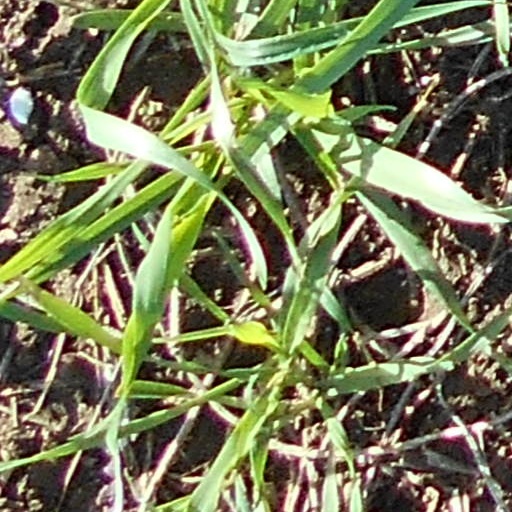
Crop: wheat